Answer in natural language. Which point is closer to the camera taking this photo, point B  or point C? Choose between the following options: C or B
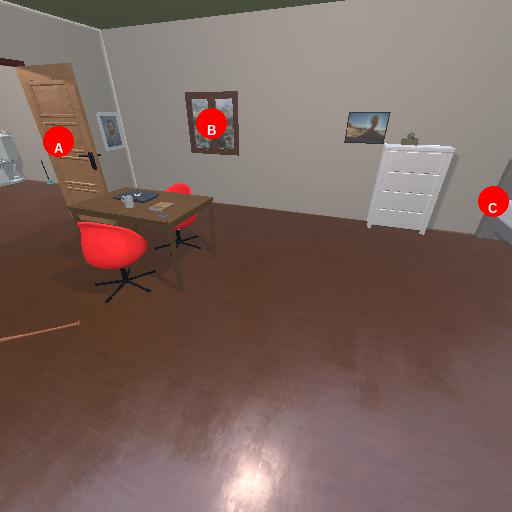
<answer>C</answer>